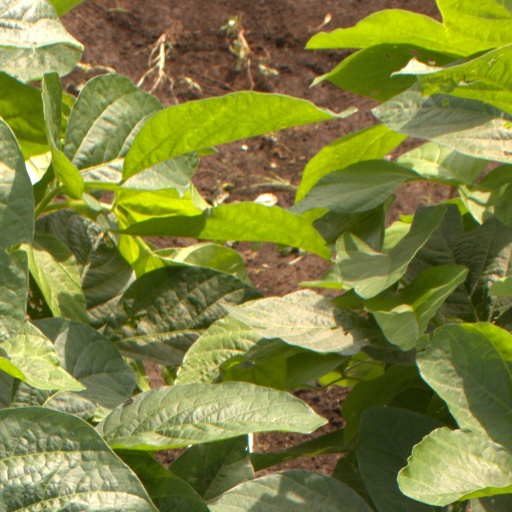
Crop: soybean